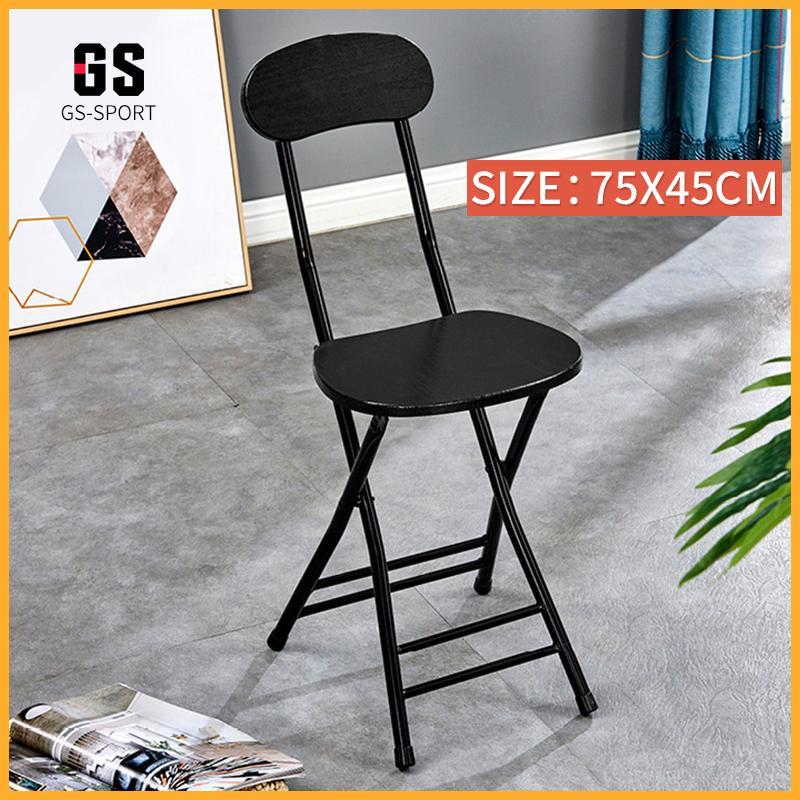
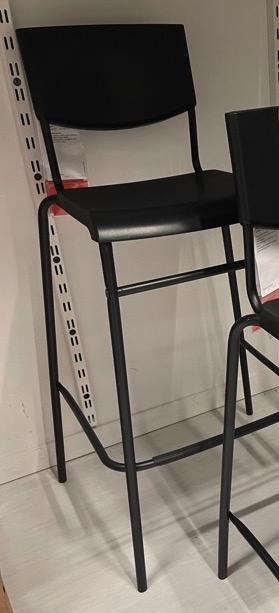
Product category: stool
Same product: no